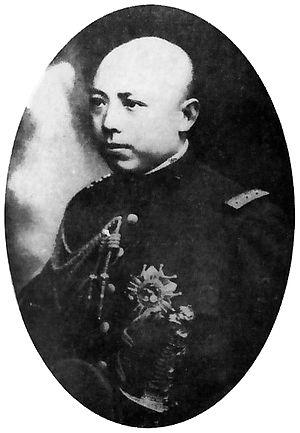
La Clique du Yunnan a été l'une des nombreuses factions militaires qui se sont séparées du gouvernement de Beiyang lors de la période des Seigneurs de la guerre chinois. Il a pour cœur la province de Yunnan.
L'époque dite des « seigneurs de la guerre » est une période de l'histoire chinoise durant laquelle la république de Chine, dépourvue d'autorité centrale forte après la mort de Yuan Shikai, fut dominée par les conflits entre les différentes factions de seigneurs de la guerre, dont plusieurs se disputèrent le pouvoir à Pékin au sein du gouvernement de Beiyang.
Tang Jiyao est un général et seigneur de la guerre chinois qui fut gouverneur militaire du Yunnan de 1913 à 1927.